Władysław III of Poland

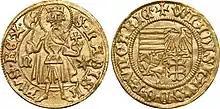
A guilder featuring Władysław's effigy and coat of arms

The prelude to the crusade began when the Turks were defeated in the Hungarian–Ottoman War of 1437–1442 and temporarily lost jurisdiction over the Principality of Wallachia. In 1442, Sultan Murad II sent Mezid Bey into Transylvania with a large akinji army, raiding cities, towns and villages from the border to Sibiu (known in German as Hermannstadt and in Hungarian as Nagyszeben). Hunyadi initially lost the skirmish and one of the Hungarian leaders, Bishop György Lépes, was killed at Sântimbru, Alba. However, a few days later Hunyadi regrouped and attacked Ottoman positions with heavy cavalry at the Battle of Hermannstadt, capturing and beheading Mezid. This empowered Hungary to coerce the Wallachians and Moldavians to change loyalty and turn into the vassals of Hungary. Murad sought revenge and entrusted Hadım Şehabeddin, governor-general of Rumelia, with a new force to enter Wallachia; he too was defeated by Hunyadi near the Ialomița River.